BBC Sports Personality of the Year

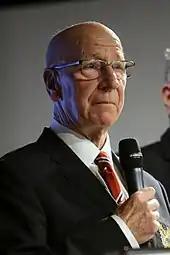
Bobby Charlton, who collected the Team of the Decades award on behalf of England's 1966 World Cup winning football team

In 2005, Sebastian Coe received a Special Gold Award for chairing London's winning bid for the 2012 Summer Olympic and Paralympic games.